Paraguayan Argentines

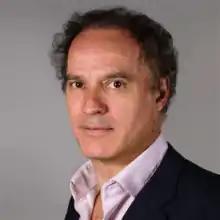
Aníbal Ibarra, former mayor of Buenos Aires.

The North-Eastern provinces of Argentina were originally inhabited by Guarani tribes conforming with what is now Paraguay and several regions of Brazil the area of influence of Guarani culture. This influence can be seen nowadays in many common cultural features. However, the earliest presence of Paraguayans as an ethnic group can be traced back much later, to the second foundation (and the real permanent settlement) of the city of Buenos Aires by Juan de Garay who sailed down Parana River from Asuncion accompanied by local Mestizo and Guarani families. In addition, there have always been certain connections between the two countries during later periods of the Spanish rule, especially when the Viceroyalty of the Rio de la Plata was created in 1776 which included several Intendencias, among them the Intendencia of Paraguay and Intendencia of Buenos Aires.